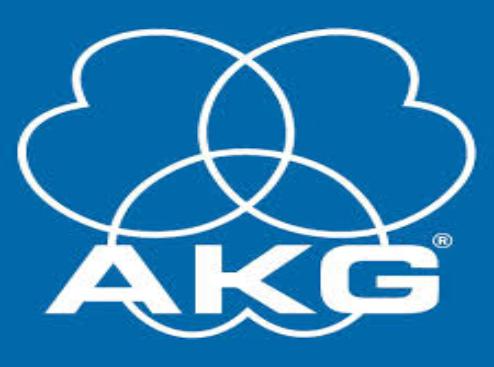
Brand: AKG
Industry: Electronic